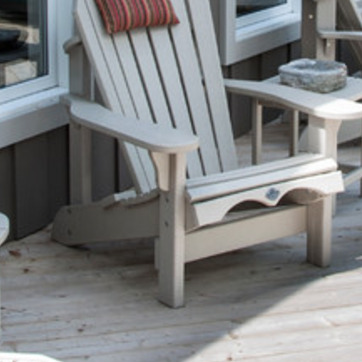
Material: wood